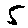
Label: 5